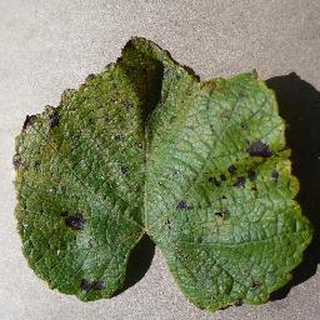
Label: grape_leaf_blight